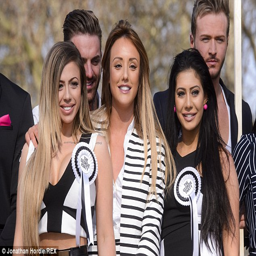
the girls : smile for their photos in front of the group